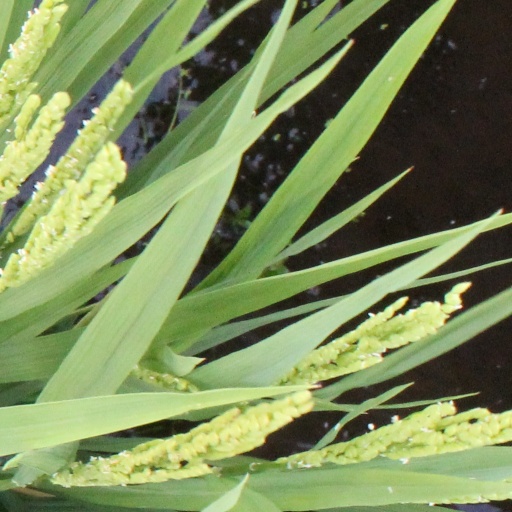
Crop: rice